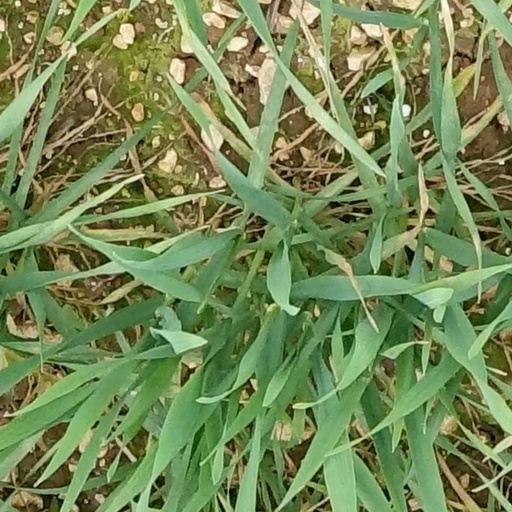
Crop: wheat